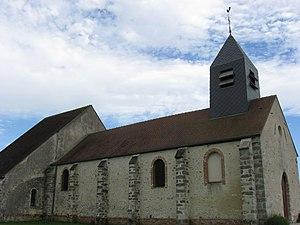
Église Saint-Martin de Courtacon. (Seine-et-Marne, région Île-de-France).
Courtacon est une commune française située dans le département de Seine-et-Marne en région Île-de-France.